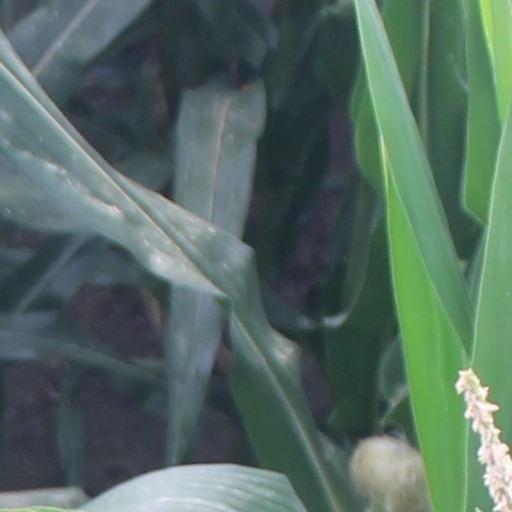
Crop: maize; corn